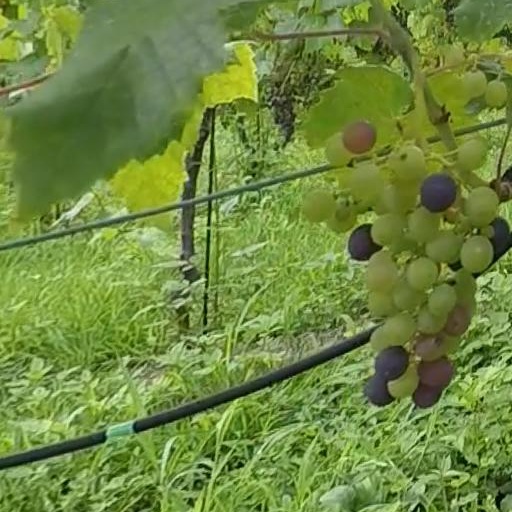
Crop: grape